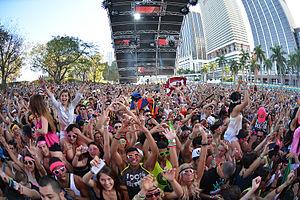
Ultra music festival weekend 1 - 2013 - Miami, FL